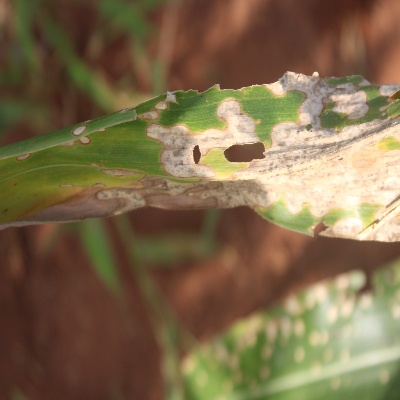
Crop: Maize
Condition: leaf blight